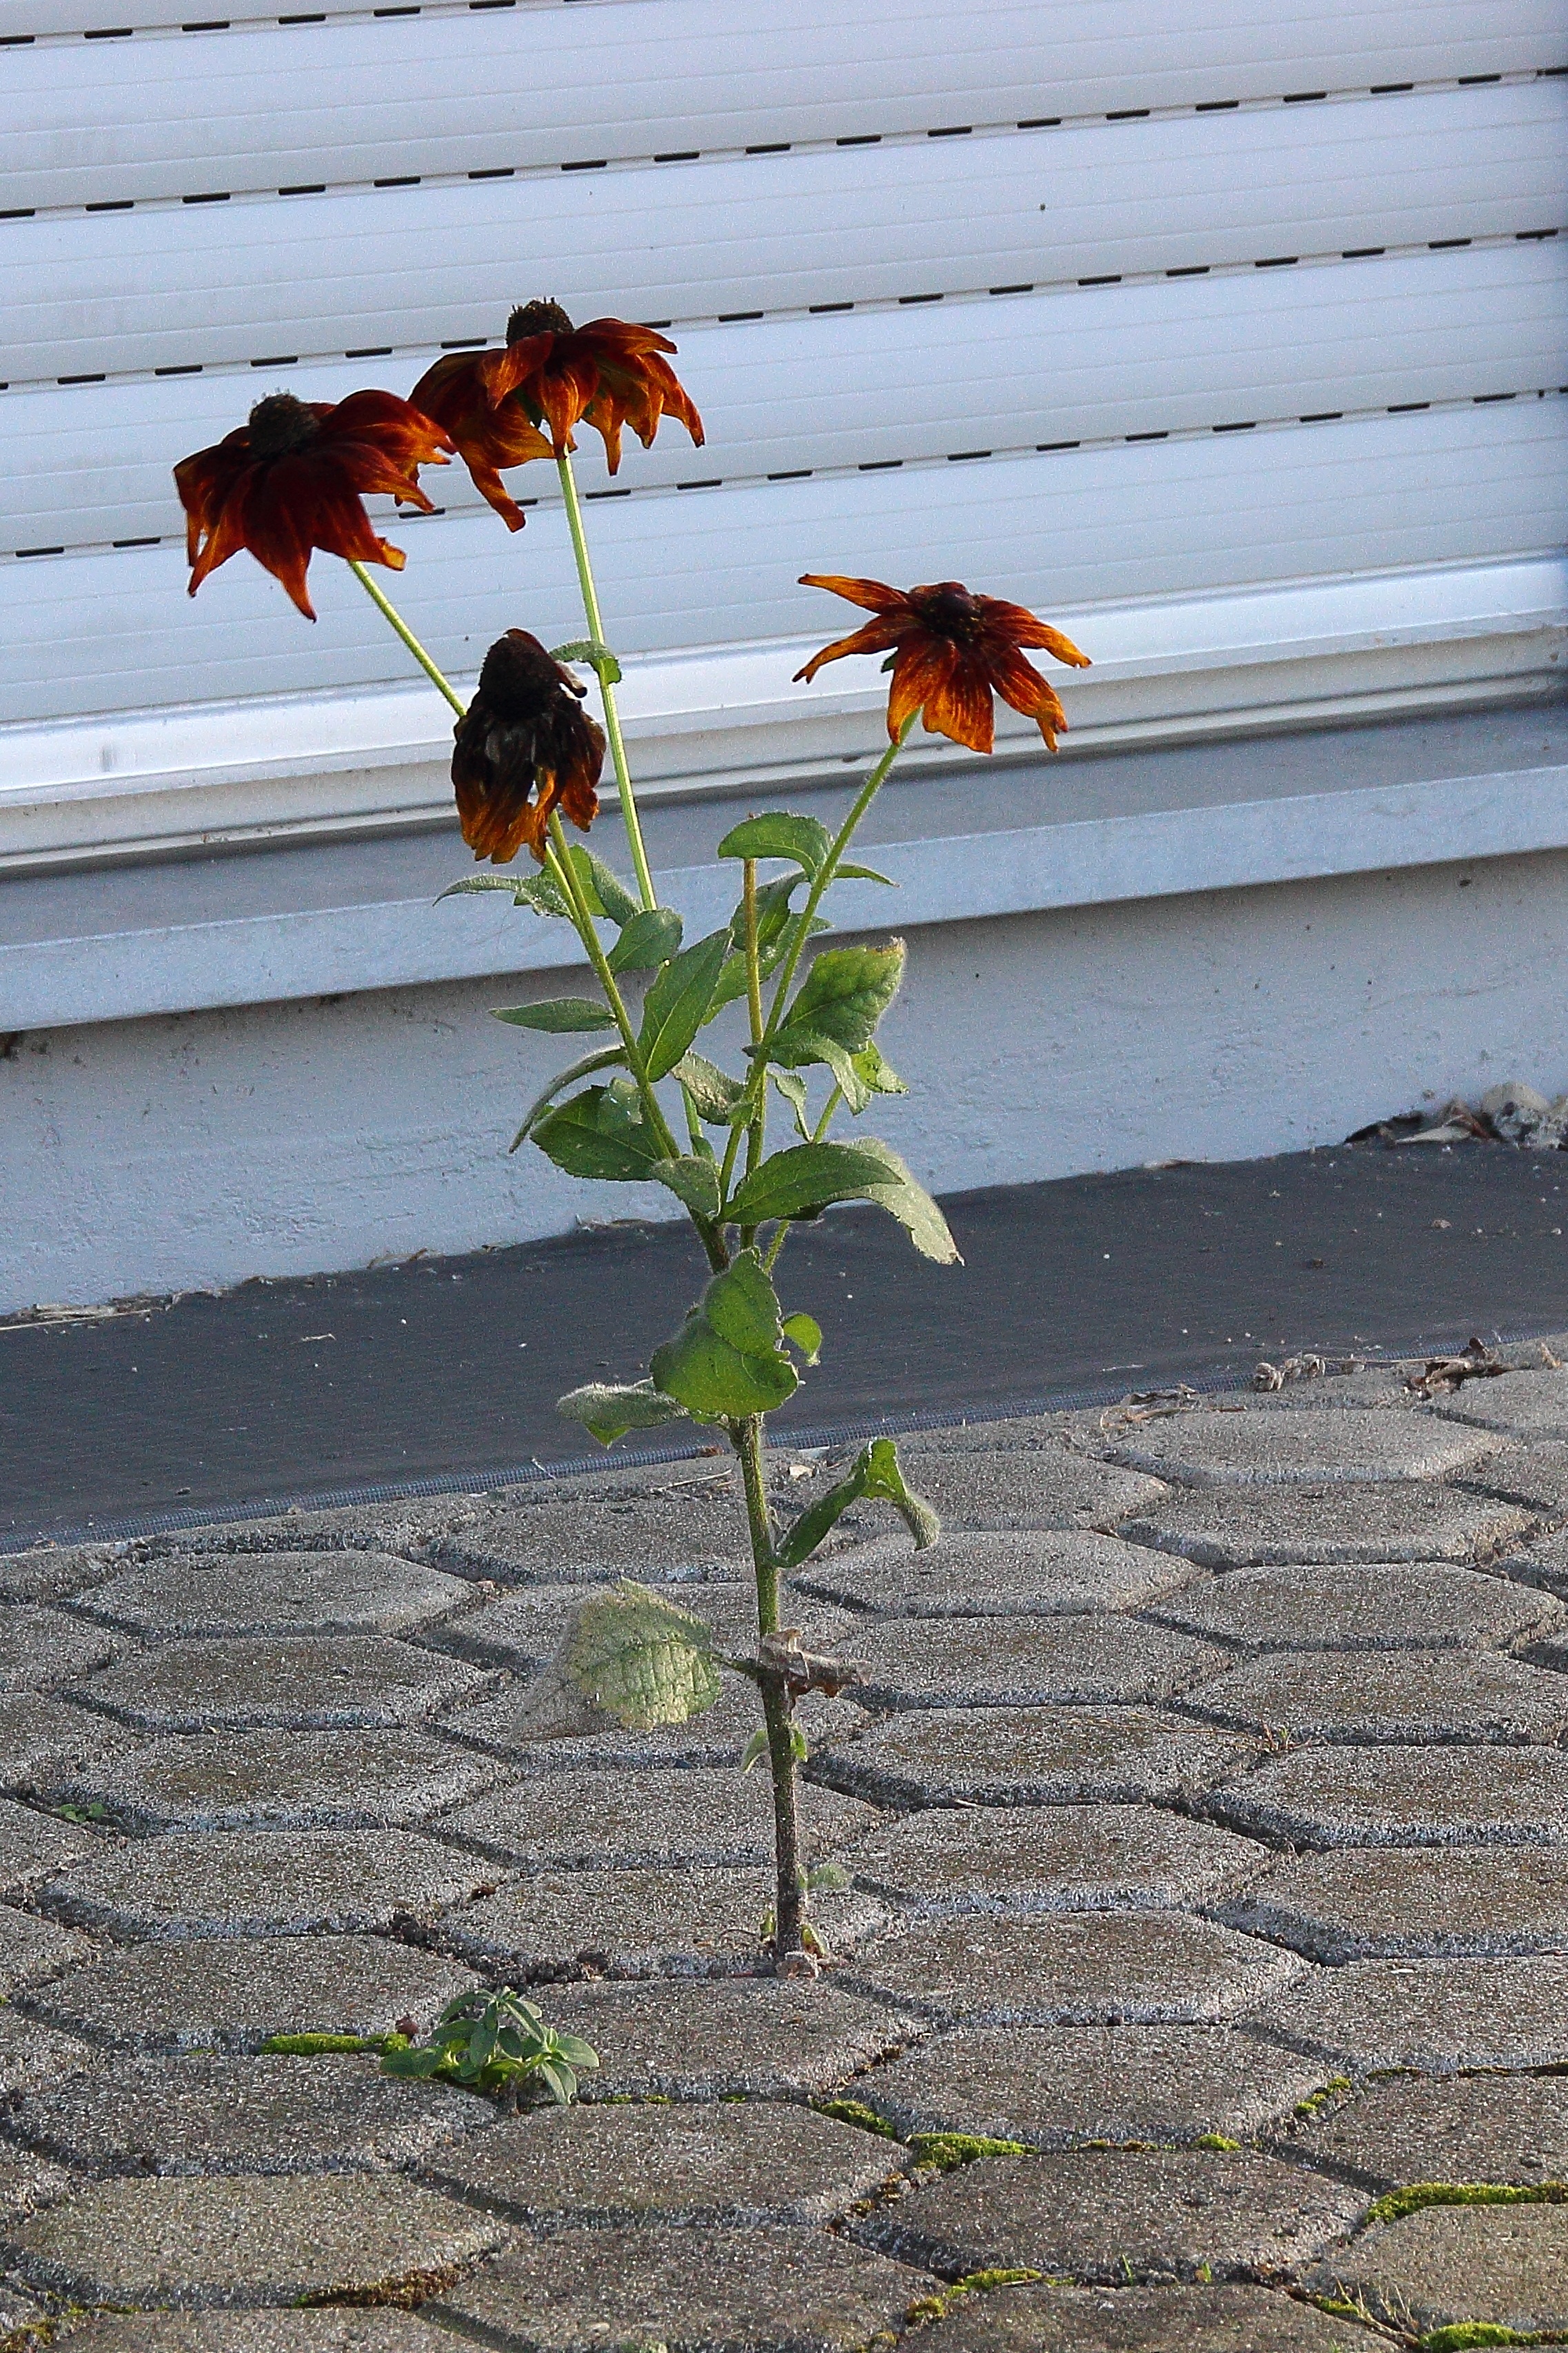
nature, bird, plant, leaf, flower, dry, spring, insect, grow, autumn, botany, yellow, flora, season, fauna, root, stones, strength, resistance, karg, enforce, resistant, assertiveness